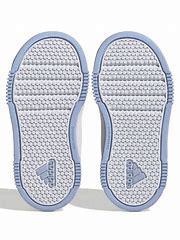
Brand: Adidas
Model: Tensaur Sport Training Hook And Loop